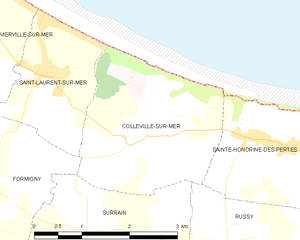
Colleville-sur-Mer
Kort over kommunen
Kort over kommunen
Colleville-sur-Mer er en landsby ved kysten i Normandiet. Under 2. Verdenskrig blev stedet kendt under kodenavnet Omaha Beach.